List of BicyclePA bicycle routes

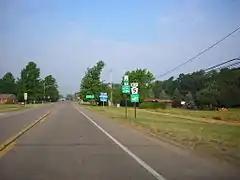
BicyclePA Route Z along Pennsylvania Route 5 in Erie County, which is also part of the Seaway Trail, Lake Erie Circle Tour, and U.S. Bicycle Route 30

In the U.S. state of Pennsylvania, BicyclePA bicycle routes are a series of bicycle routes created in the 2000s to cross the state on highways and rail trails.